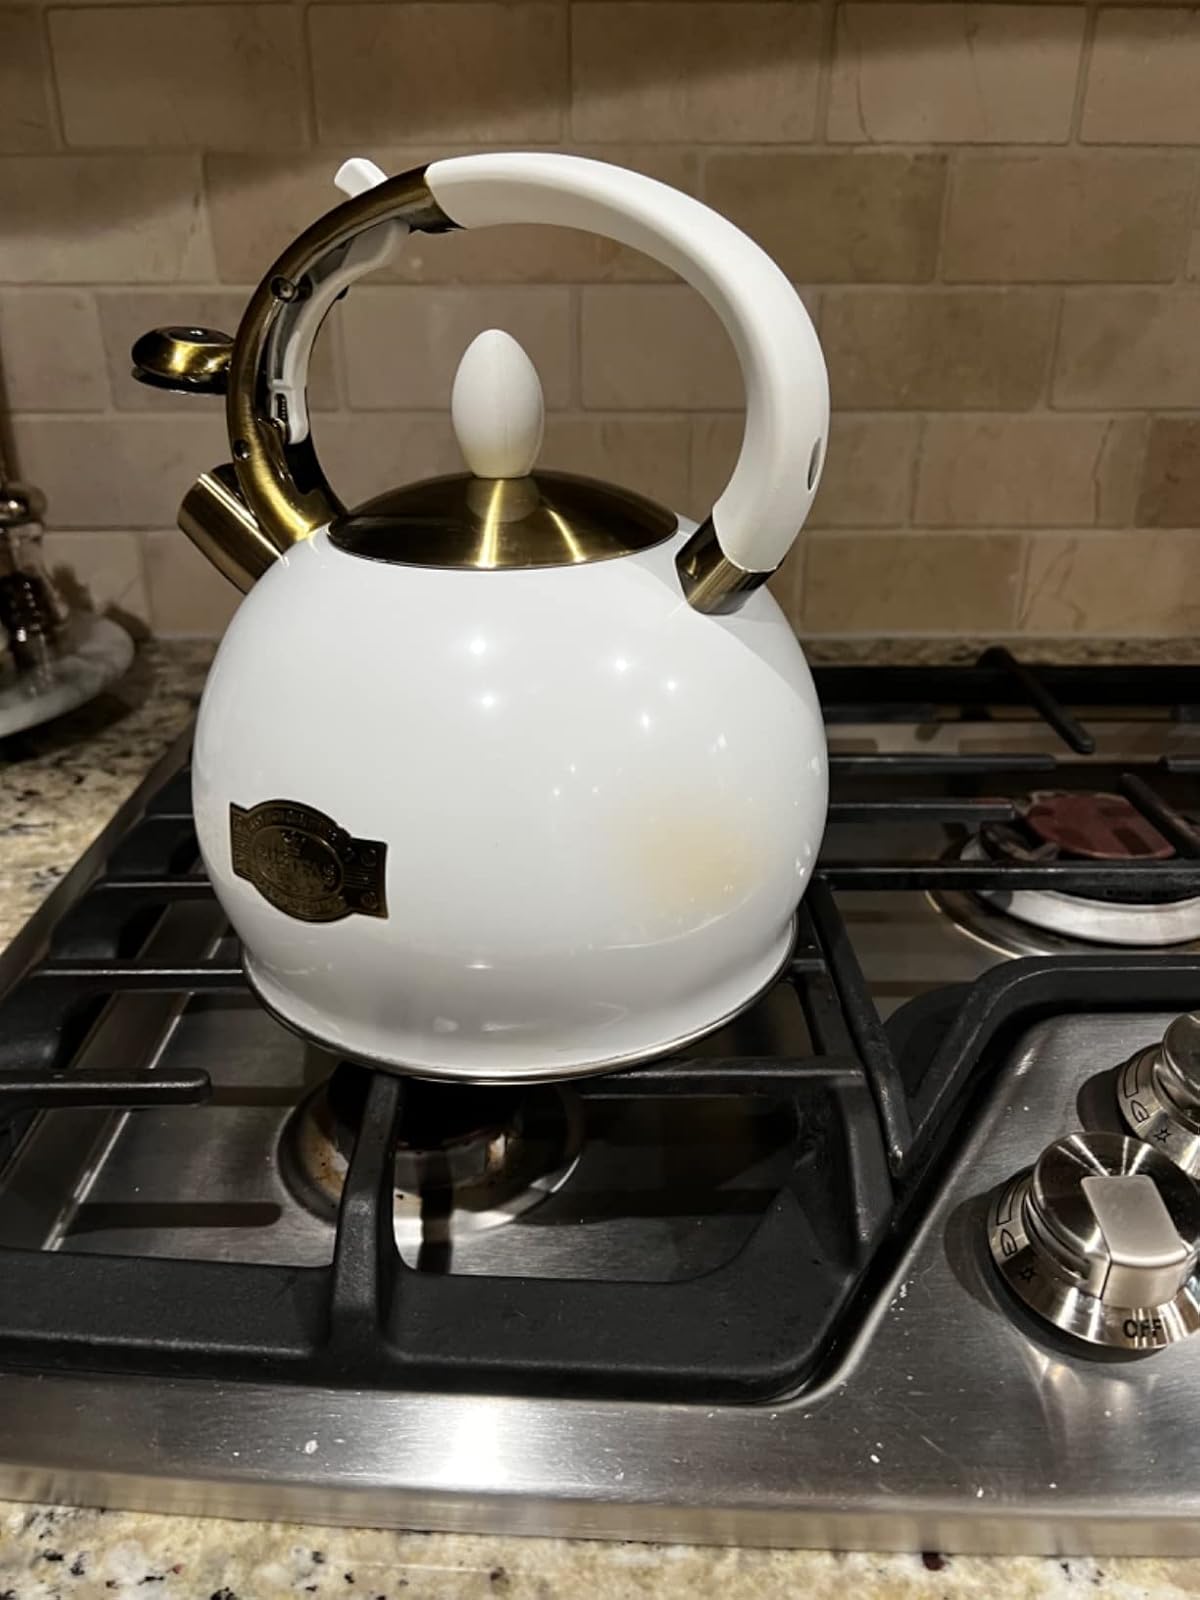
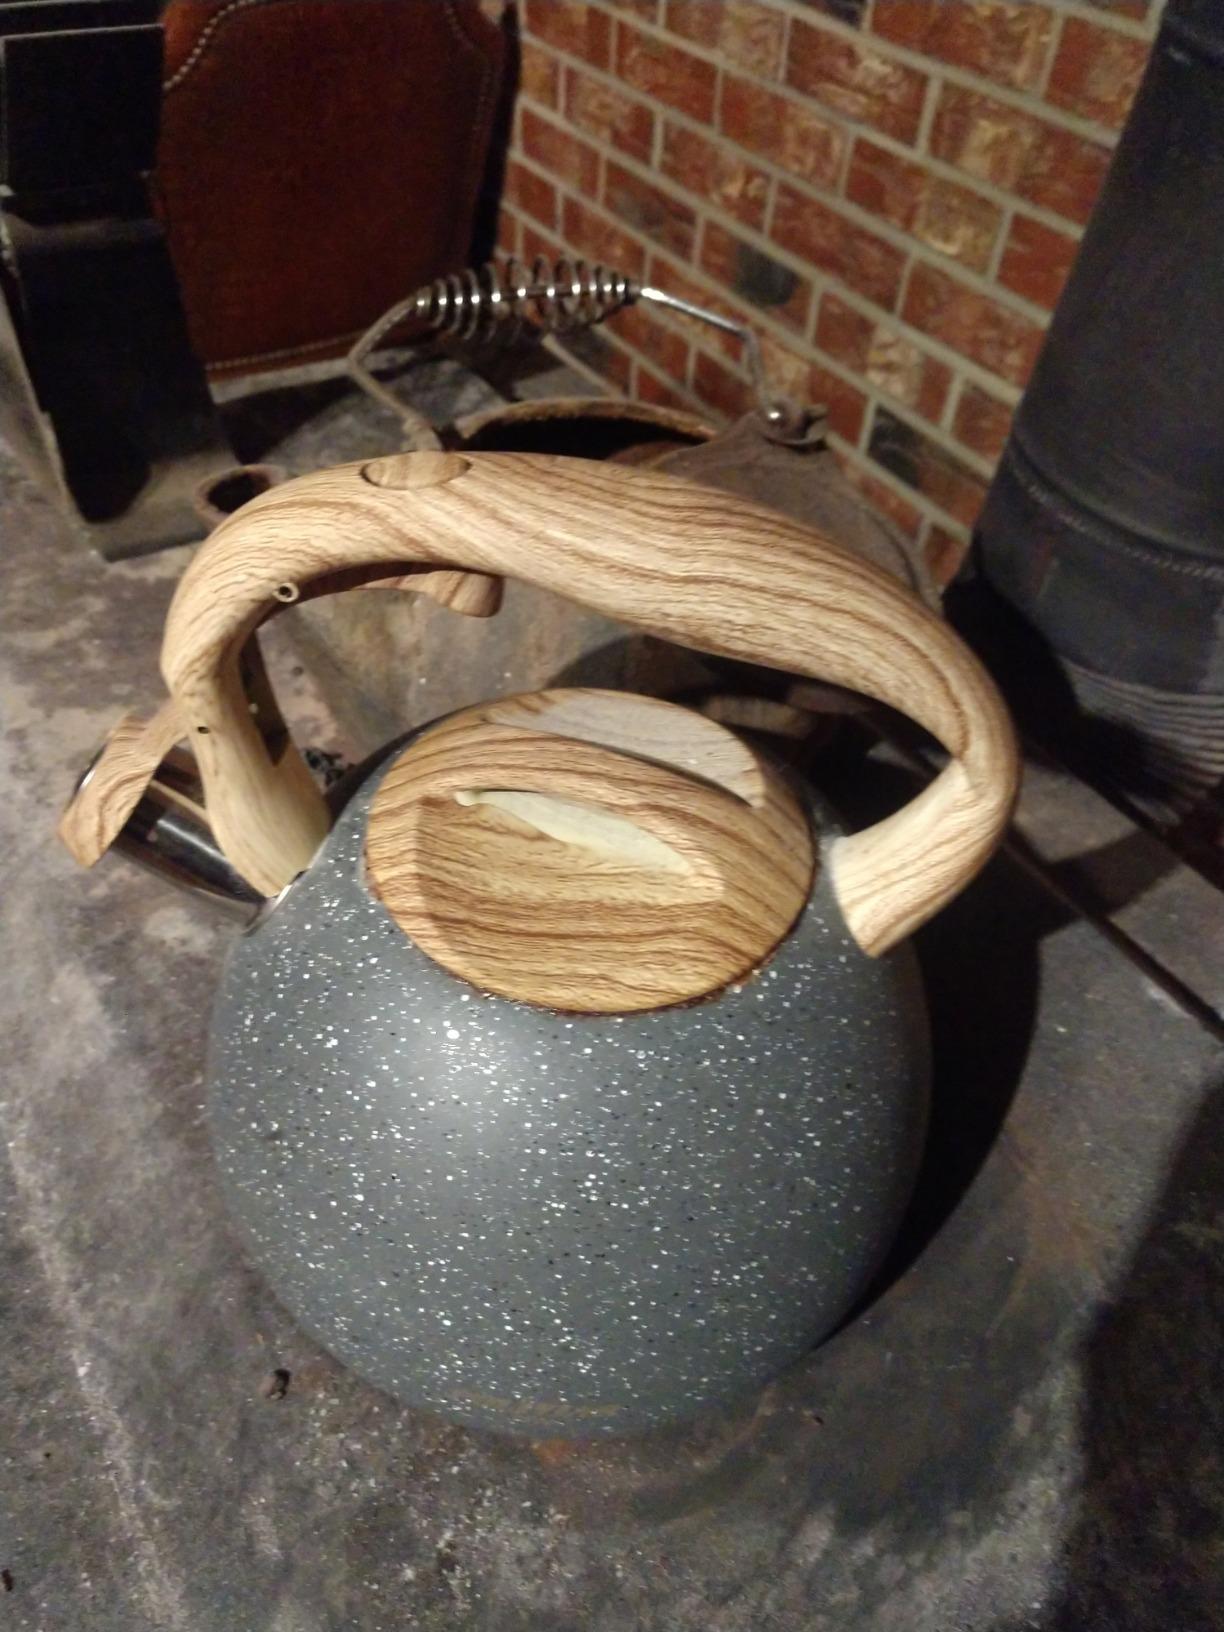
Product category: items_kettle
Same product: no